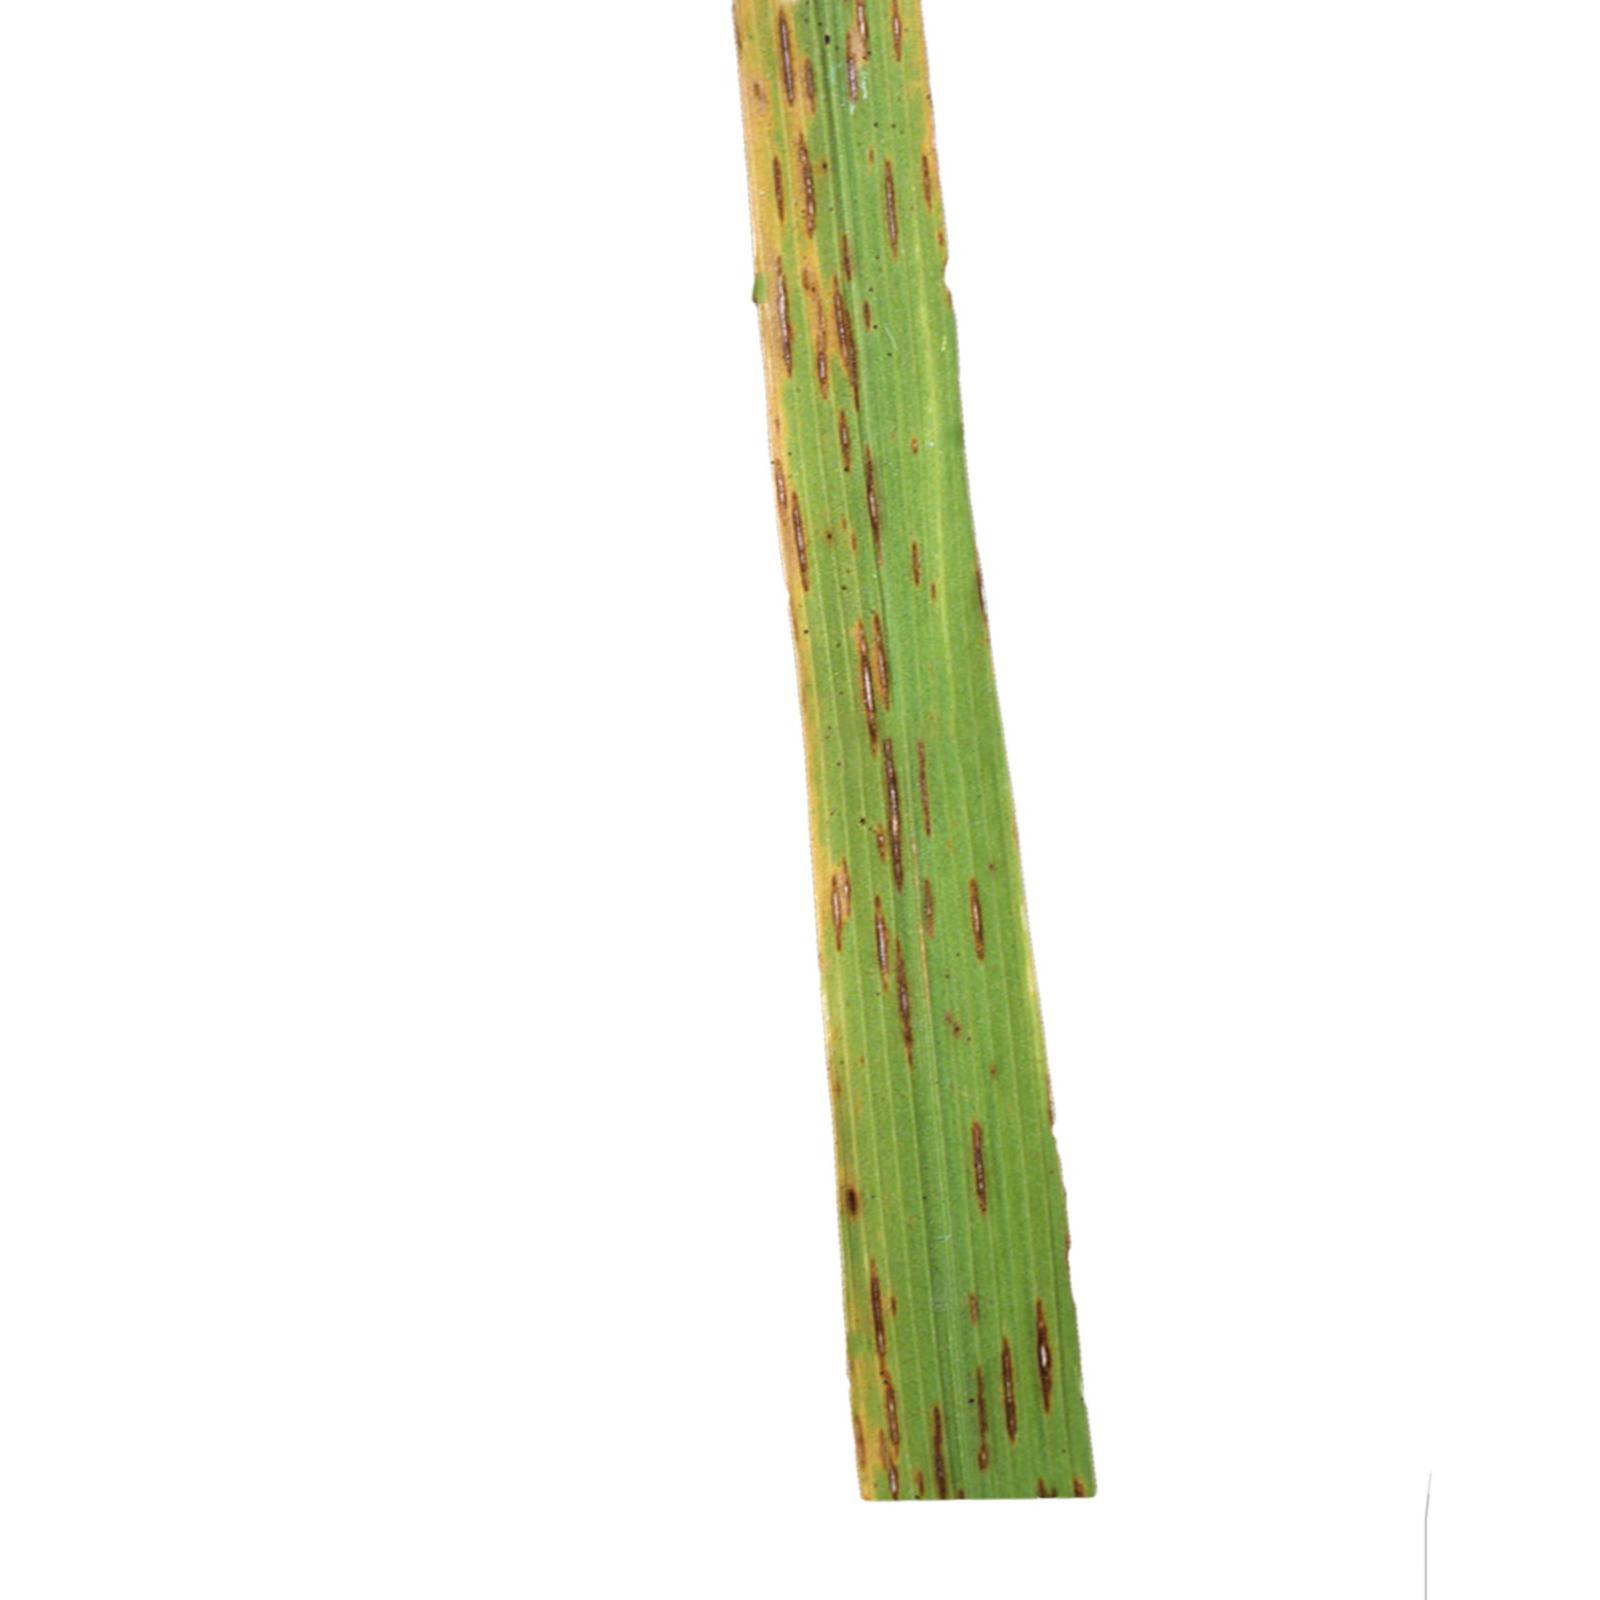
Nhãn: Bệnh Gạch Nâu ( Narrow Brown Spot )